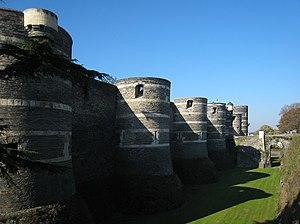
Cet article recense les monuments historiques français classés en 1913.
Ce tableau présente la liste de tous les monuments historiques classés ou inscrits dans la ville d’Angers en France.